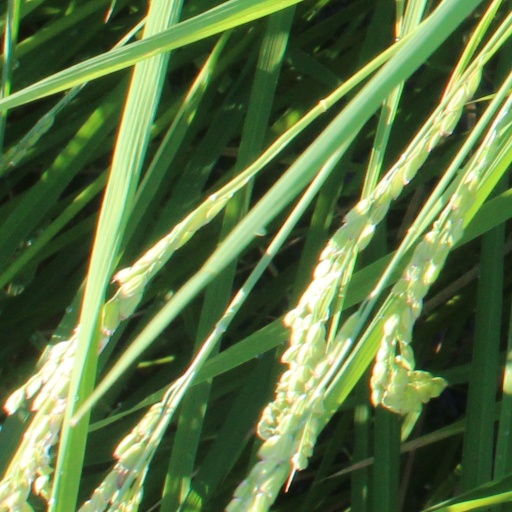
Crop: rice